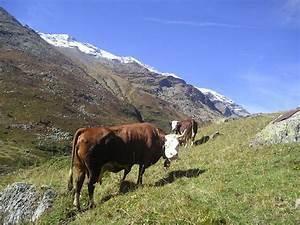
cow